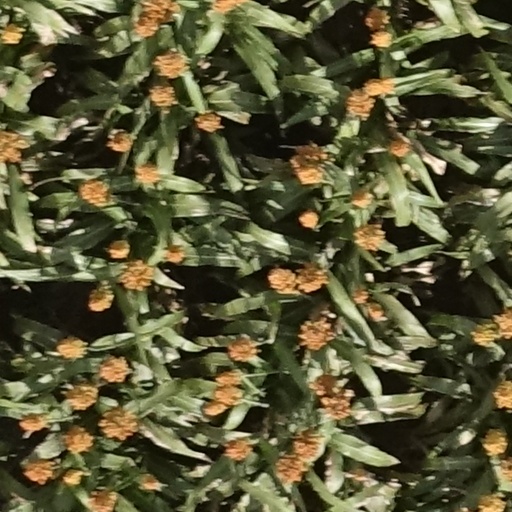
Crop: sorghum